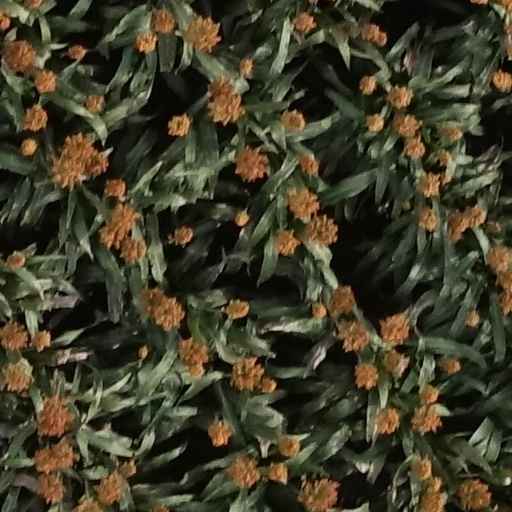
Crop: sorghum